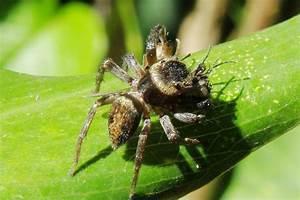
spider